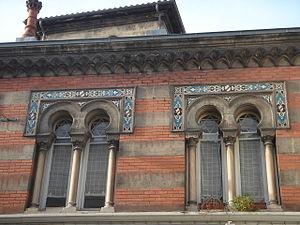
Immeuble d'habitation situé rue Notre Dame dans le quartier des Chartrons au nord du centre ville. On peut reconnaitre sur la façade des éléments de décoration mauresque et la fenêtre s'orne dans partie supérieure d'une étoile de David. Chargé depuis Wikipedia de.